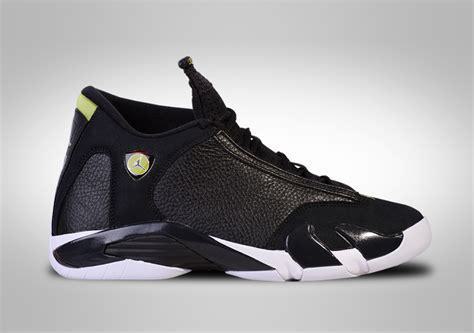
Brand: Jordan
Model: 14 Retro